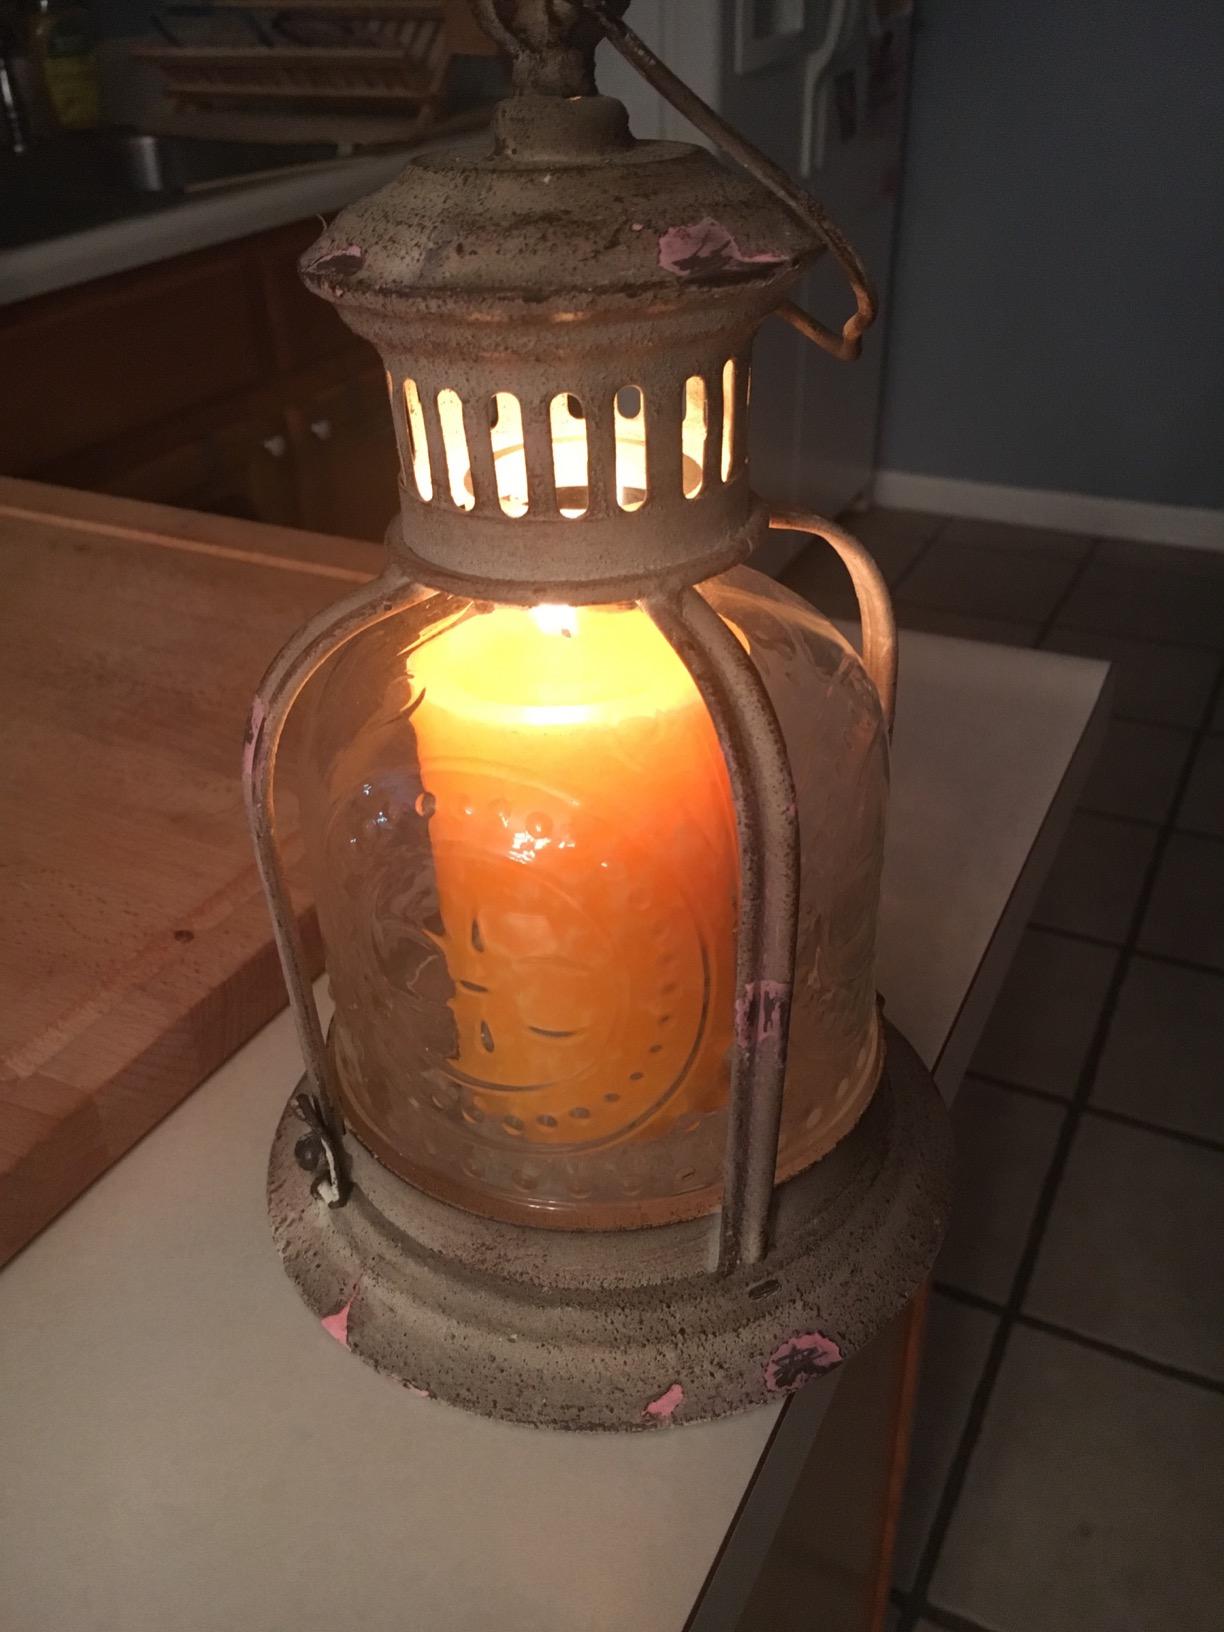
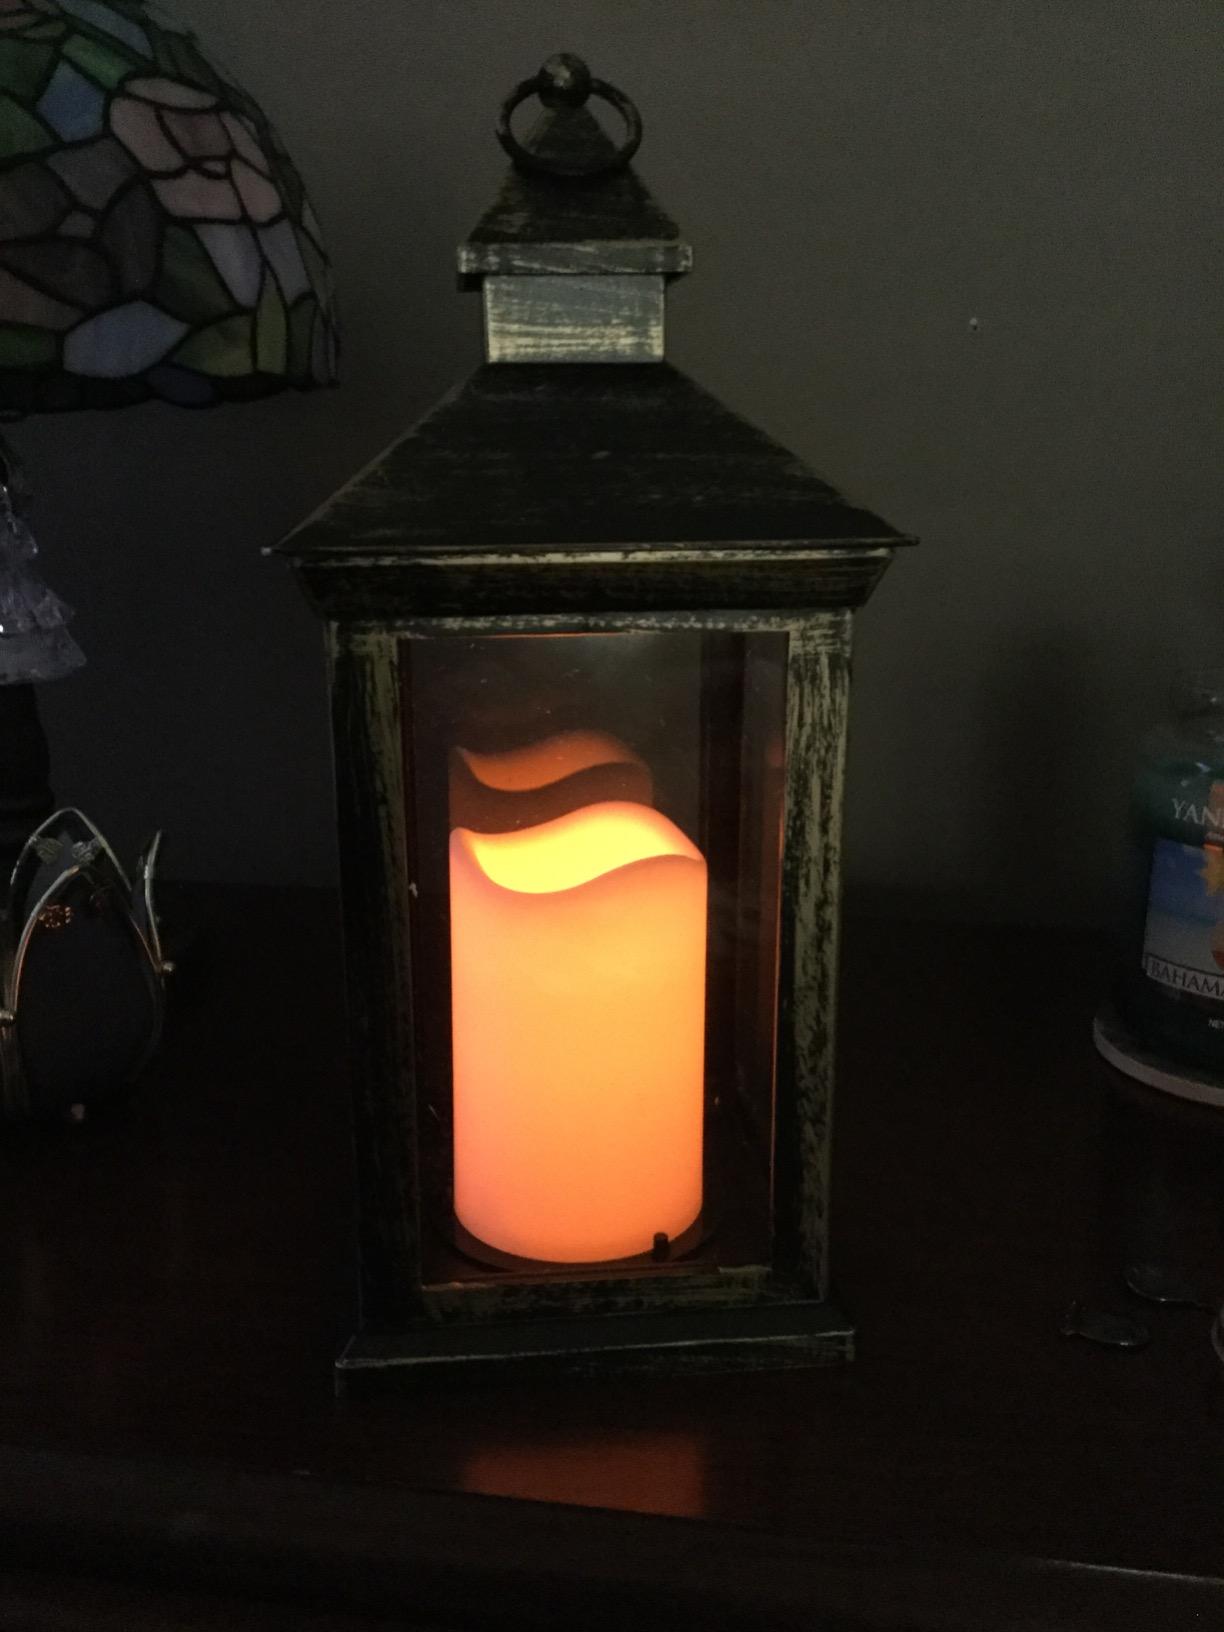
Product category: lantern
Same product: no